Antonio Visentini

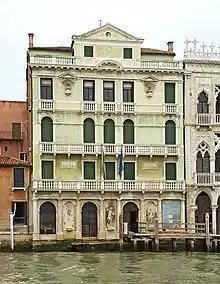
Palace Giusti on Grand Canal in Venice, facade by Antonio Visentini

Antonio Visentini (21 November 1688 – 26 June 1782) was a Venetian architectural designer, painter and engraver, known for his architectural fantasies and "capricci", the author of treatises on perspective and a professor at the Venetian Academy.